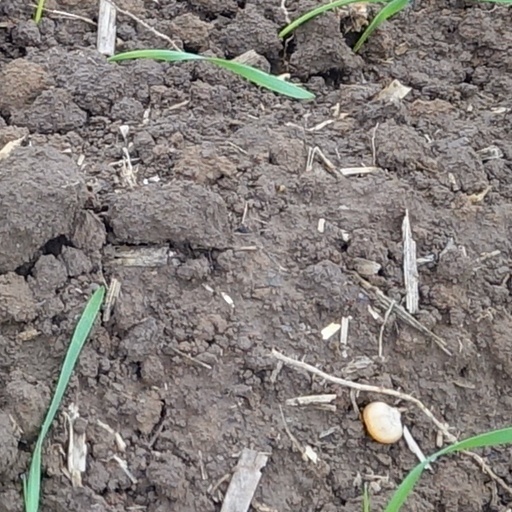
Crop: wheat